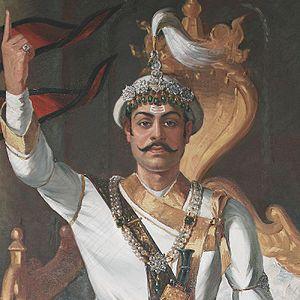
Le roi du Népal est un monarque et chef d'État du royaume du Népal de 1768 à 2008. Ses membres appartiennent à la dynastie Shah, de Prithvi Narayan Shah, fondateur et premier dirigeant du royaume en 25 septembre 1768 jusqu'a Gyanendra Bir Bikram en 2008, lorsque la monarchie est abolie faisant place à la république démocratique fédérale du Népal.
Prithivî Nârâyan Shâh est le dernier roi de la dynastie Shah du Royaume Gorkha de 1743 à 1768, chef de la petite principauté situé sur l'actuel district de Gorkha. Unifiant un certain nombre d'États indépendants des contreforts de l'Himalaya en 1768, il est considéré comme le fondateur du Royaume du Népal qui perdure jusqu'au 28 mai 2008, et dont il est le premier roi.
Le Père de la Nation désigne une personnalité ayant joué un rôle primordial dans la fondation de son pays ou dans la mise en place du régime politique de son pays. On le désigne parfois sous le nom de Père de la Patrie ou Père fondateur.